Commercial Crew Program

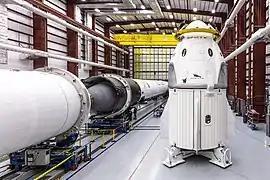
Crew Dragon C204 (right), later destroyed during testing

While the first flights of Commercial Crew Program were originally intended to be launched by the end of 2017, Boeing announced in May 2016 that their first crewed flight would be delayed to 2018 due to problems integrating with Starliner's Atlas V N22 launch vehicle. In December 2016, SpaceX announced their first crewed flights would also be delayed to 2018, following the loss of AMOS-6 in an accidental launch pad explosion of a Falcon 9, the Crew Dragon's launch vehicle. With no further flights in the Soyuz program for American astronauts past 2018, the GAO expressed concerns and recommended in February 2017 that NASA develop a plan for crew rotation in the event of further delays. Following the settlement of a lawsuit against Russian space manufacturer Energia over Sea Launch, Boeing received options for up to five seats on Soyuz flights, which NASA purchased from Boeing. NASA announced the astronauts chosen to pilot the Crew Dragon and Starliner vehicles in August 2018, and two months later penned the launch of demonstration missions for the Crew Dragon and Starliner for dates in 2019. The uncrewed SpaceX Demo-1 mission was launched on 2 March 2019, in which a Crew Dragon successfully docked with the ISS and returned to Earth six days after launch. The capsule used in the mission, however, was accidentally destroyed in a static fire test of its SuperDraco engines in April 2019, causing further delays to launch of future Crew Dragon flights. The Boeing Orbital Flight Test and Boeing Crew Flight Test, which had both been delayed due to a failed test of Starliner's abort system, were further pushed without explanation from dates in early-to-mid 2019 to late 2019.